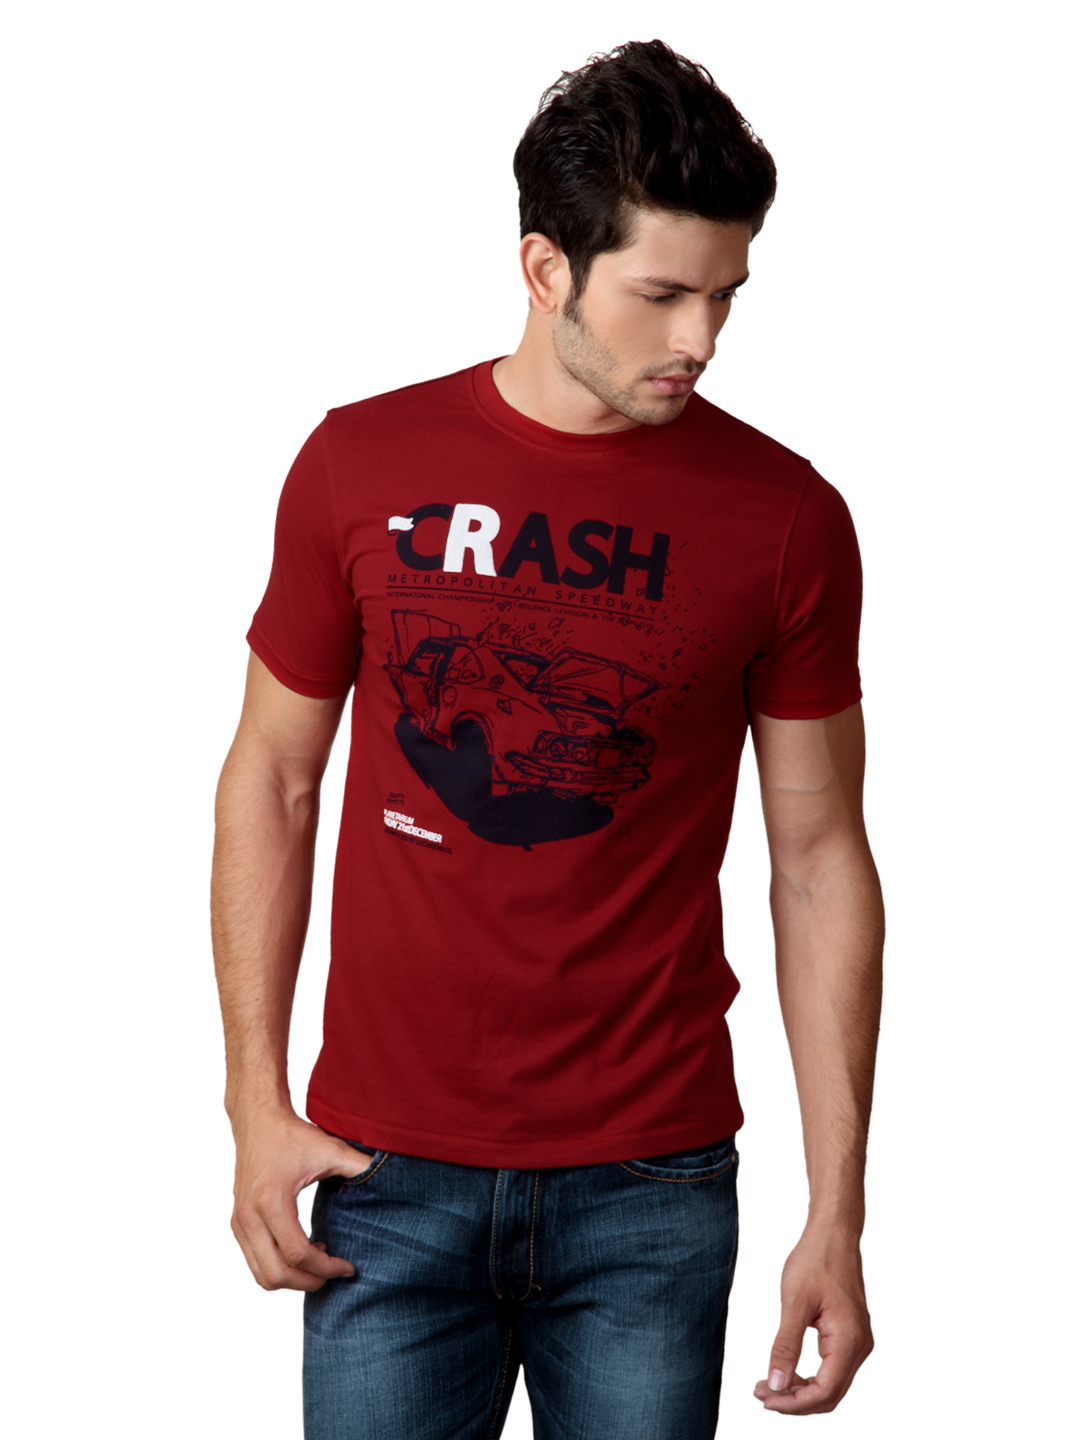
Locomotive Men Red T-shirt
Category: Apparel / Topwear / Tshirts
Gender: Men
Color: Red
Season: Summer 2012
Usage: Casual